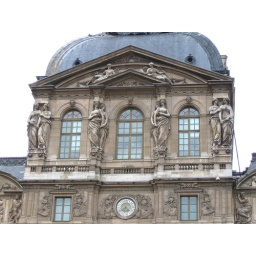
We walked around to find a quieter courtyard on the opposite side of the building from the glass pyramid.